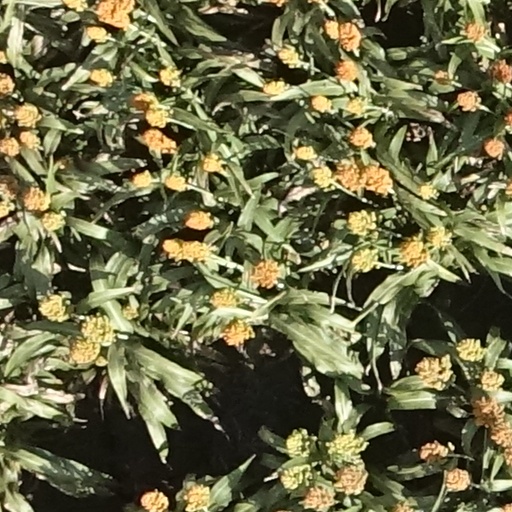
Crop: sorghum